Alfred Saker

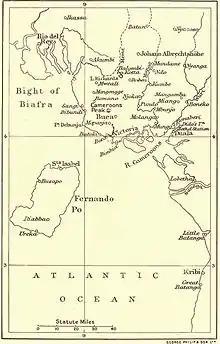
The Cameroons that Saker laboured

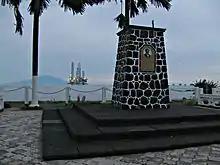
Alfred Saker, Missionary to Africa, who landed, founded and named the Township Victoria. Tablet erected in memory of his devoted work to mark the Centenary of Victoria, 1858-1958

Alfred Saker first went to Africa in 1844 as part of a missionary team on the island of Fernando Po (now Bioko). He was, in the opinion of David Livingstone, the most important English missionary in West Africa.